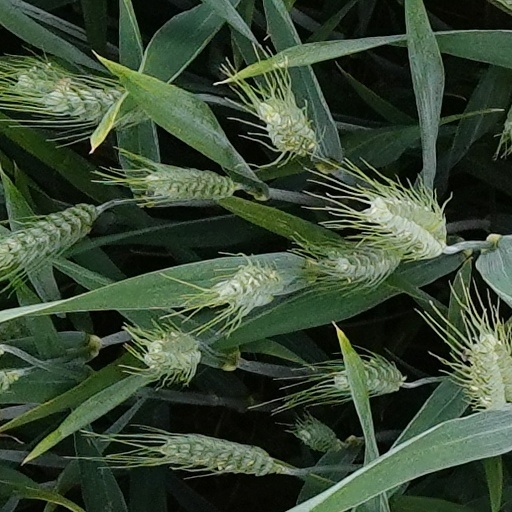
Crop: wheat